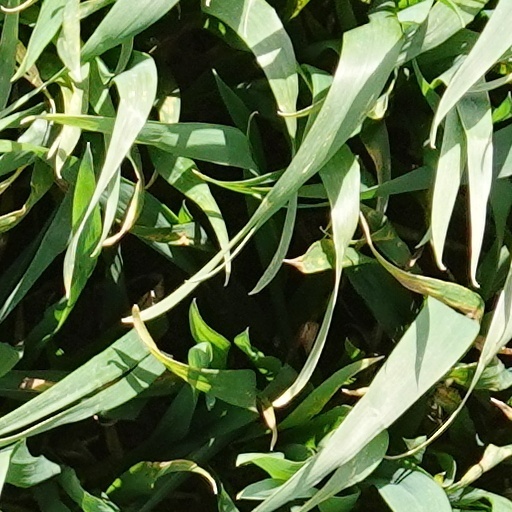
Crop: wheat